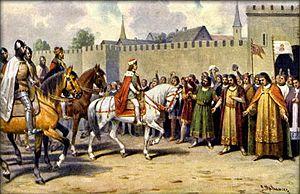
Cette page concerne l'année 1283 du calendrier julien.